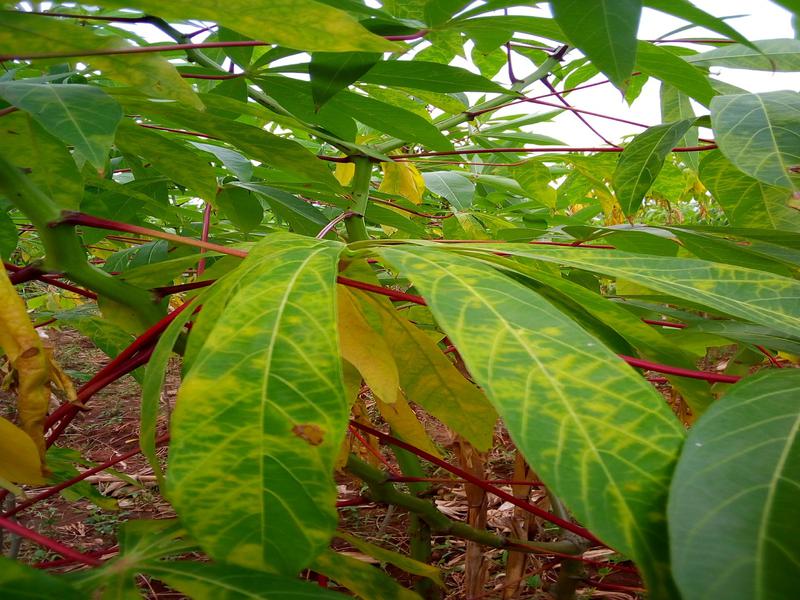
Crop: cassava
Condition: brown_streak_disease